2021 Turkish Grand Prix

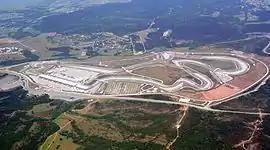
Istanbul Park is in a rural area and is paved with tarmac. It has large concrete and gravel run-off areas, large grandstands and a substantial pit building and paddock.

The event took place from 8–10 October at Istanbul Park in Tuzla, Istanbul, with the race covering fifty-eight laps of the fourteen-turn circuit. It was the ninth running of the Turkish Grand Prix, all of which have taken place at the same venue. It had previously been scheduled for 11–13 June (replacing the cancelled Canadian Grand Prix), but was postponed due to unfavourable quarantine requirements during the COVID-19 pandemic in Turkey and the travel restrictions from Turkey imposed by the British government. On 25 June, the event was readded to the schedule following the cancellation of the Singapore Grand Prix, which was scheduled for 1–3 October. On 28 August, it was pushed back one week to 8–10 October due to the reduction of the number of Grands Prix into the calendar. This was the second consecutive year in which the Turkish Grand Prix had appeared on the calendar as a replacement round.